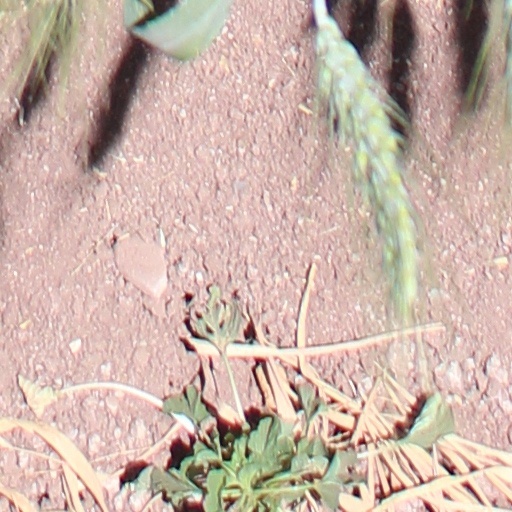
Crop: wheat